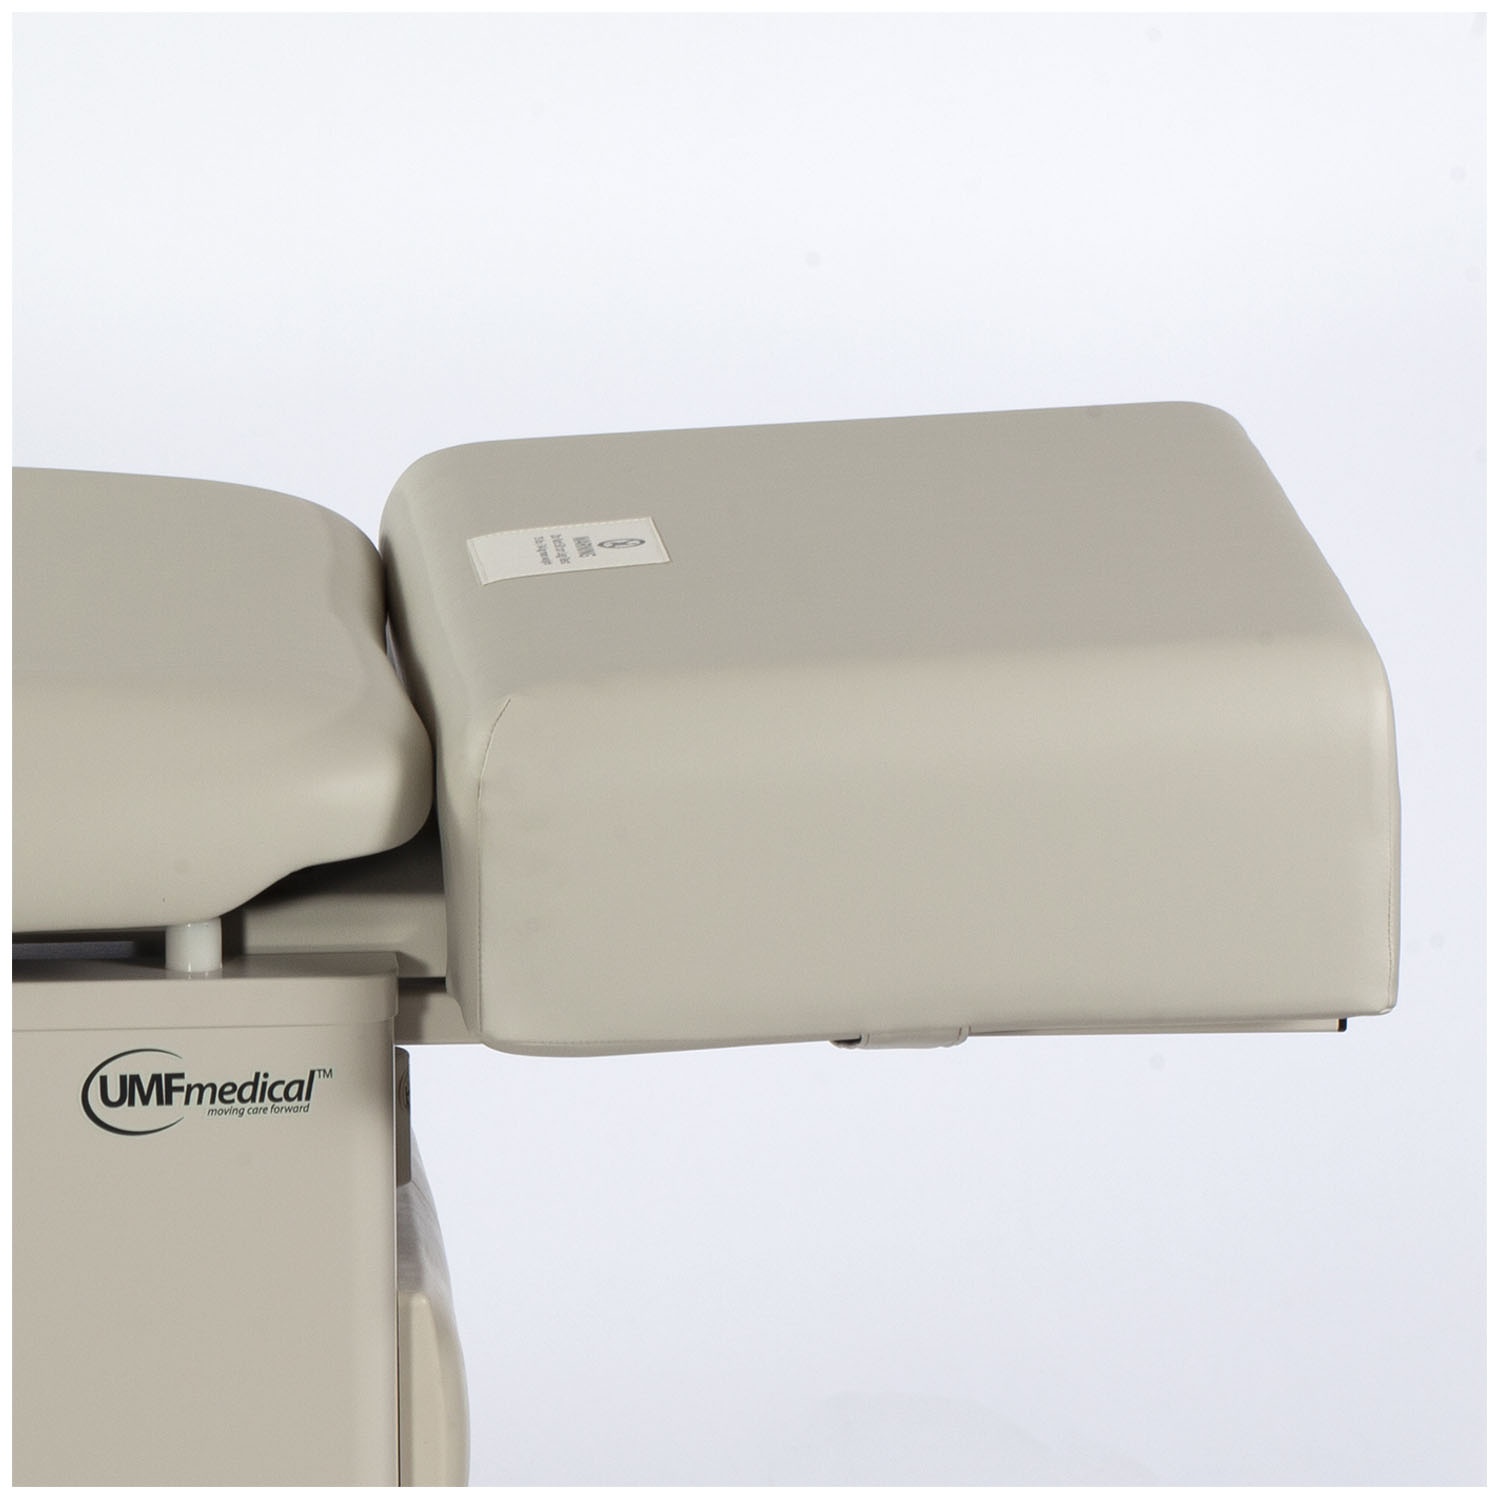
I.V. POLE FOR 5240, 5240B, 5240-145, 5240-145B, 5250, 5250B, FACTORY INSTALLED ONLY, SOLD AS EACH UMF 10001064
I.V. Pole For 5240, 5240B, 5240-145, 5240-145B, 5250, 5250B, Factory Installed Only, Sold As Each Umf 10001064 Umf Medical Table Parts & Accessories Umf Medical Table Parts & Accessories I.V. Pole For 5240, 5240B, 5240-145, 5240-145B, 5250, 5250B, Factory Installed Only (Drop Ship Only) Sku: Ndc-10382726_Ea Mfgr Sku: 10001064 Item Id: 10382726 Mfgr Id: 882 Item Code: Umf 365
Brand: UMF Medical
Category: Business & Industrial > Medical > Medical Furniture > Medical Carts > IV Poles & Carts